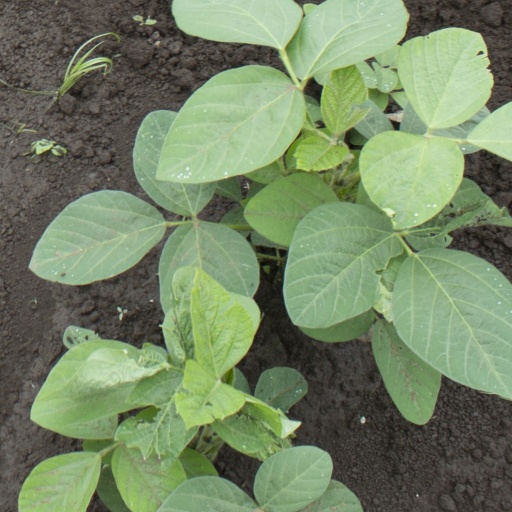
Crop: soybean